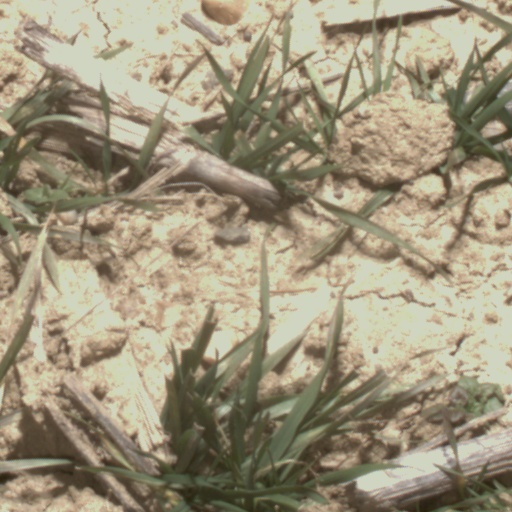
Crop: wheat